KIFM

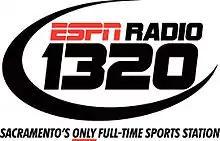
Previous logo

On November 1, 2005, KCTC changed formats, dropping the Music Of Your Life format to become an Air America affiliate after crosstown rival KSAC-1240 AM dropped its Air America affiliation. However, KCTC's website announced on February 15, 2007, that AM 1320 would no longer carry Air America programs, and also would not retain Enid Goldstein or The Morning Retort with Scott and Sims. The site announced that as of Monday, February 26, 2007, KCTC would become ESPN 1320, carrying the complete sports programming of the ESPN radio network. This move would make KCTC Sacramento's first full-time sports radio station.